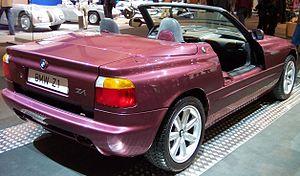
La Z1 est un modèle d'automobile du constructeur BMW. Elle fut produite de juillet 1988 à juin 1991. Descendante de la BMW 507, la Z1 augure une série de prestigieux roadsters "Z", signifiant "Zukunft" qui veut dire "futur" en allemand.